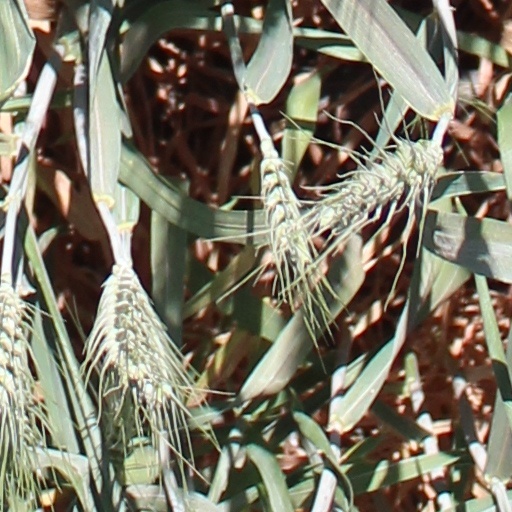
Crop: wheat